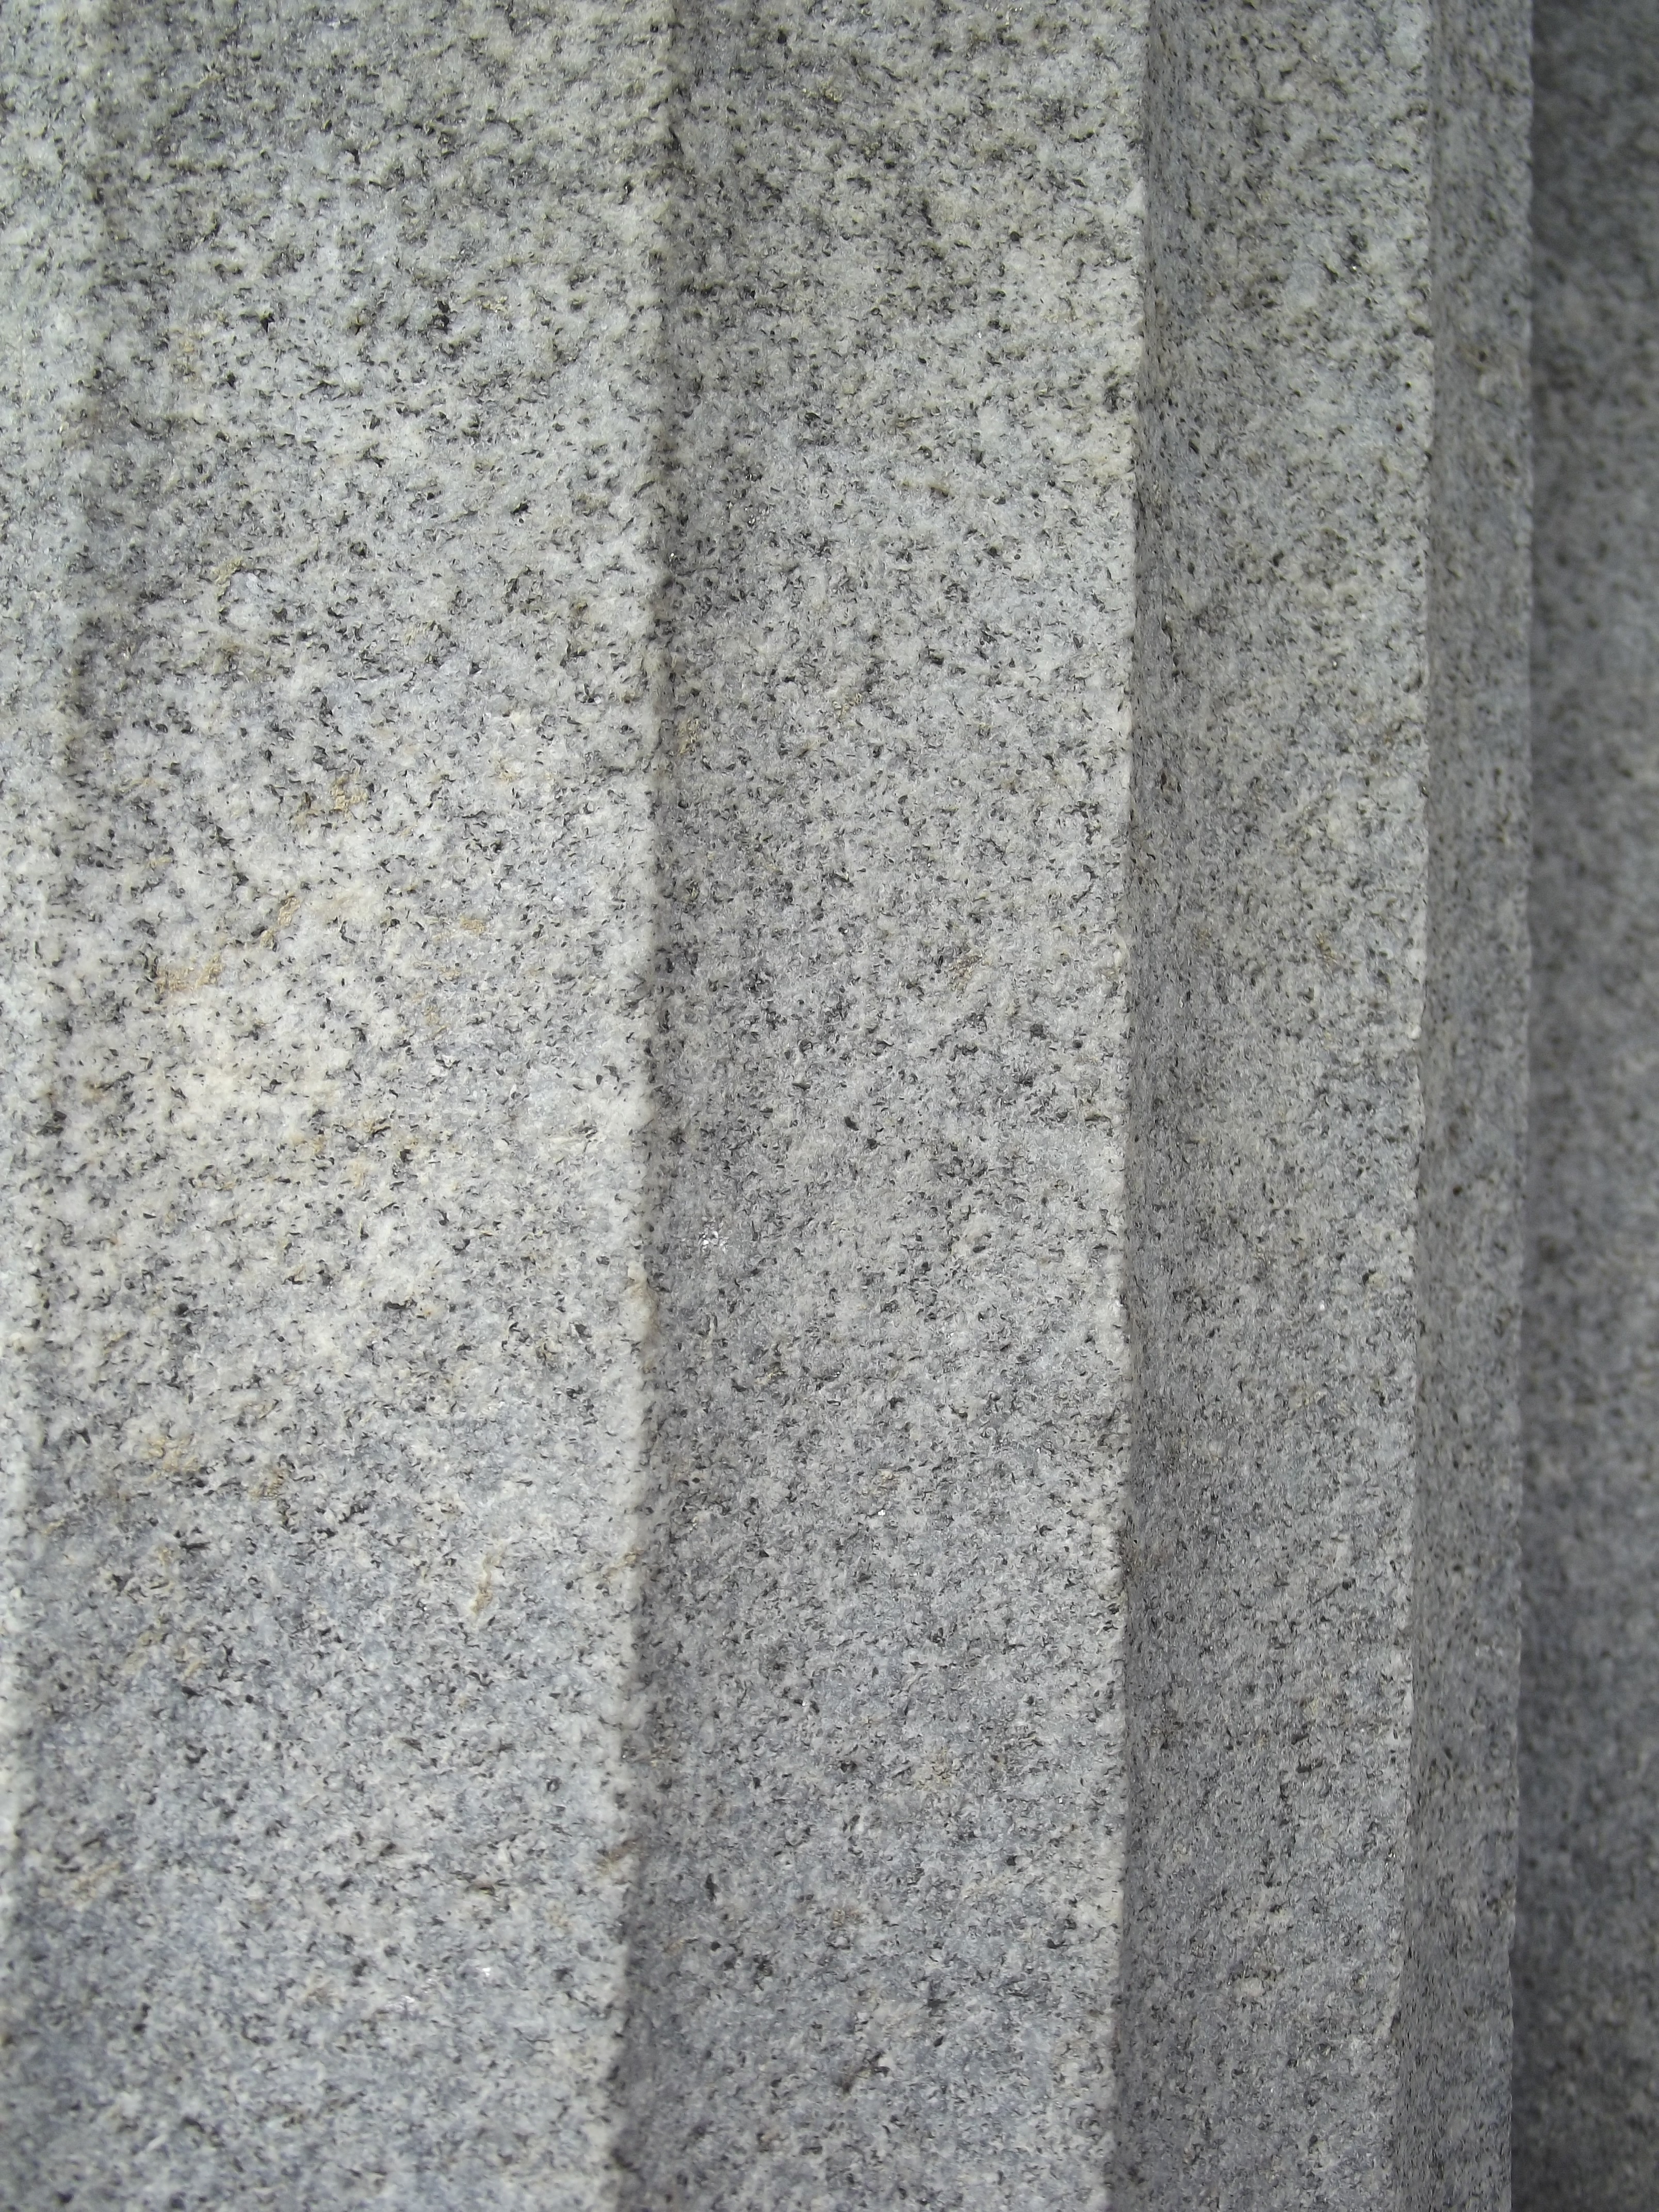
texture, floor, old, wall, stone, asphalt, pillar, column, cemetery, material, concrete, interior design, textile, sculpture, classical, design, classic, shape, stability, flooring, road surface